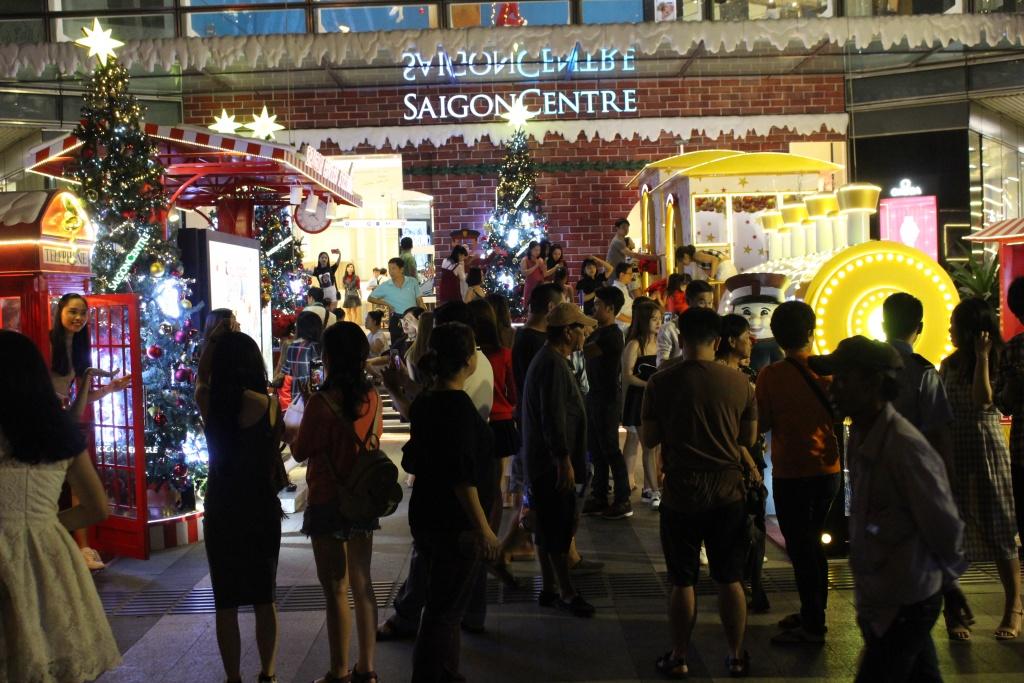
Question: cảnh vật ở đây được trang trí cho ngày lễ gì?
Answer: ngày lễ giáng sinh